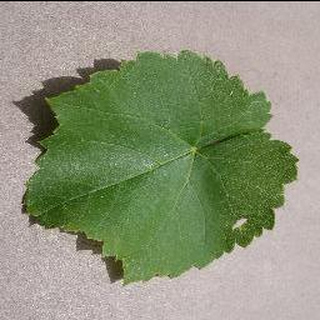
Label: healthy_grape